CKCK-DT

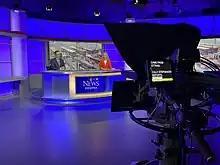
Behind the scenes of a CTV News at Six broadcast from Regina, Saskatchewan on August 26, 2020.

CKCK's newscasts are also broadcast by CICC-TV in Yorkton, since that station does not broadcast a local 6 or 11:30 p.m. newscast. As a result, CKCK's program regularly includes reports from Yorkton.